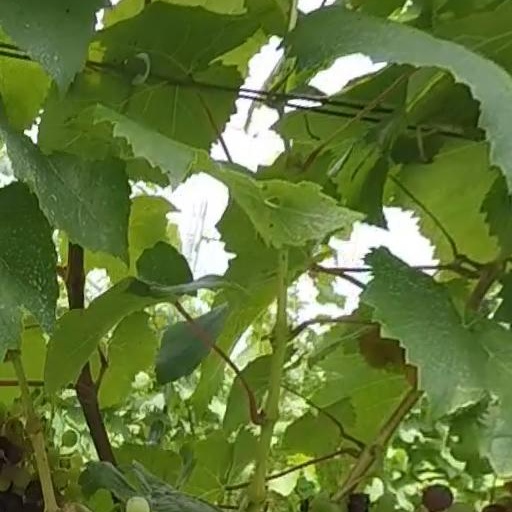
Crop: grape